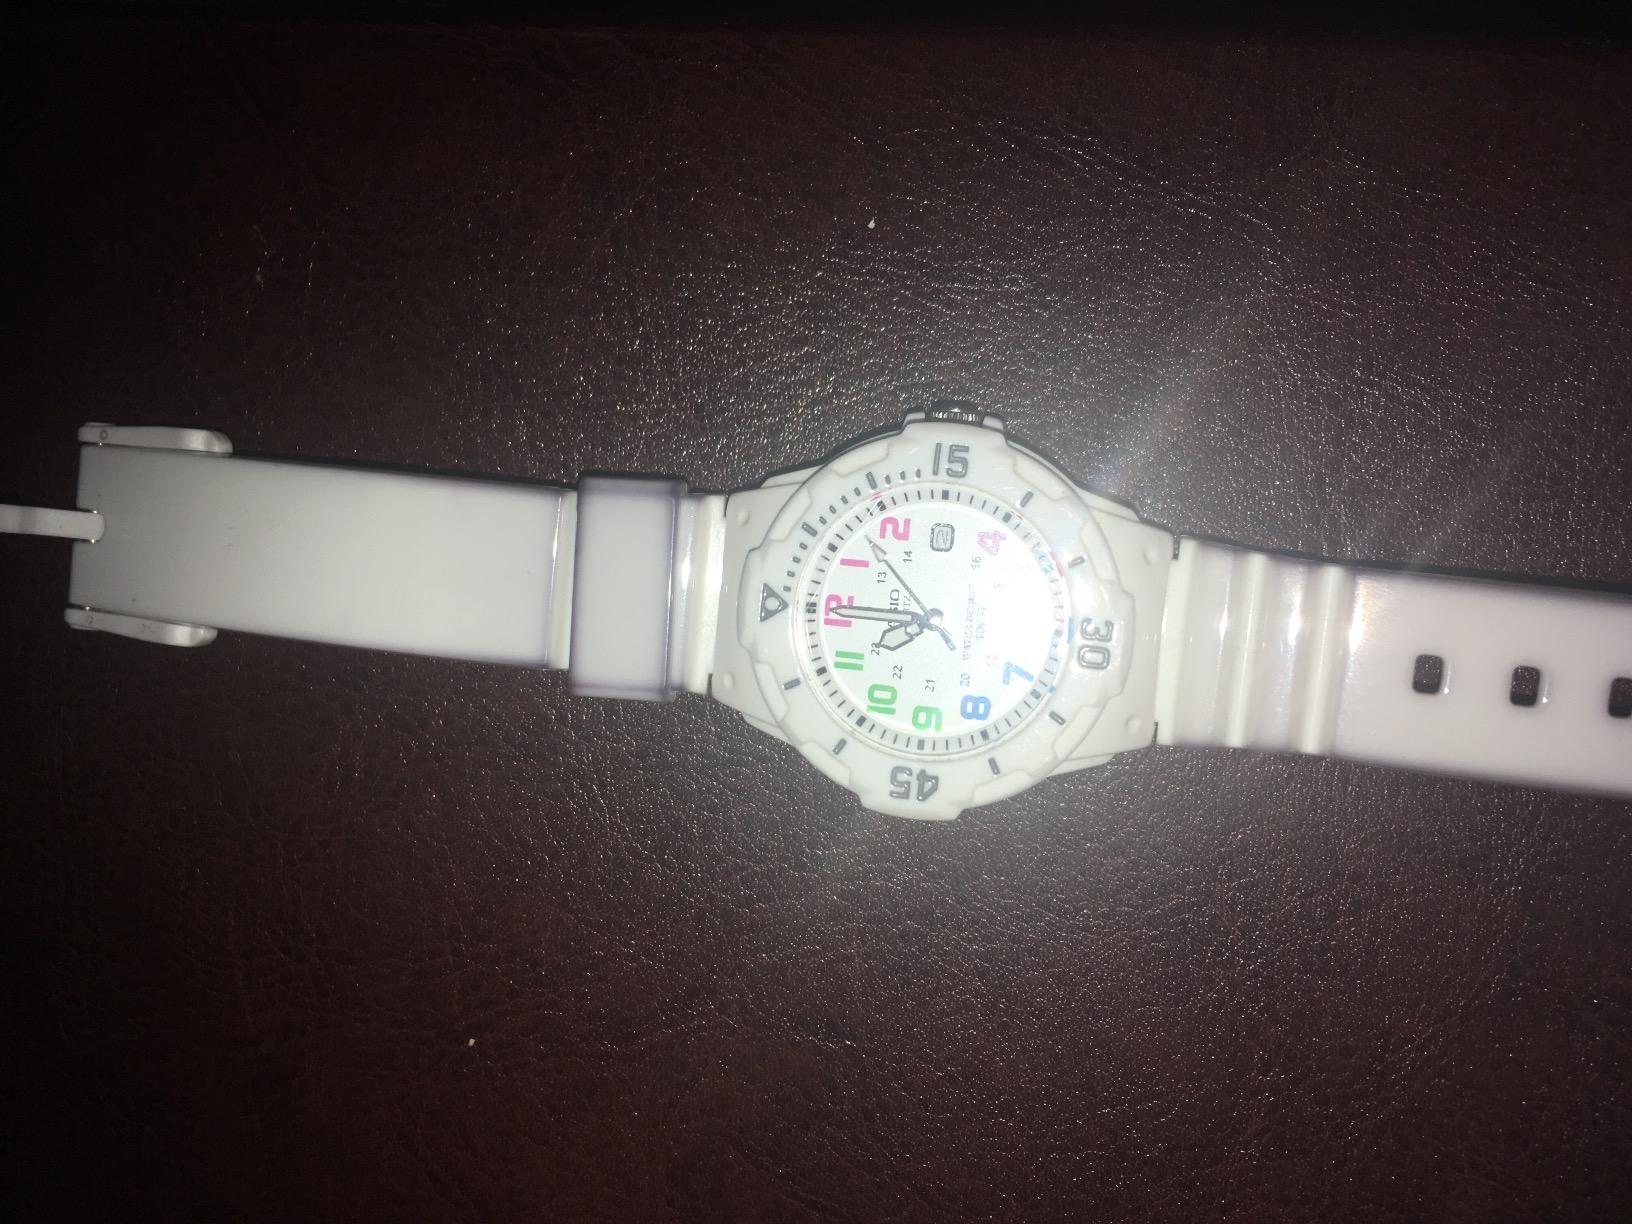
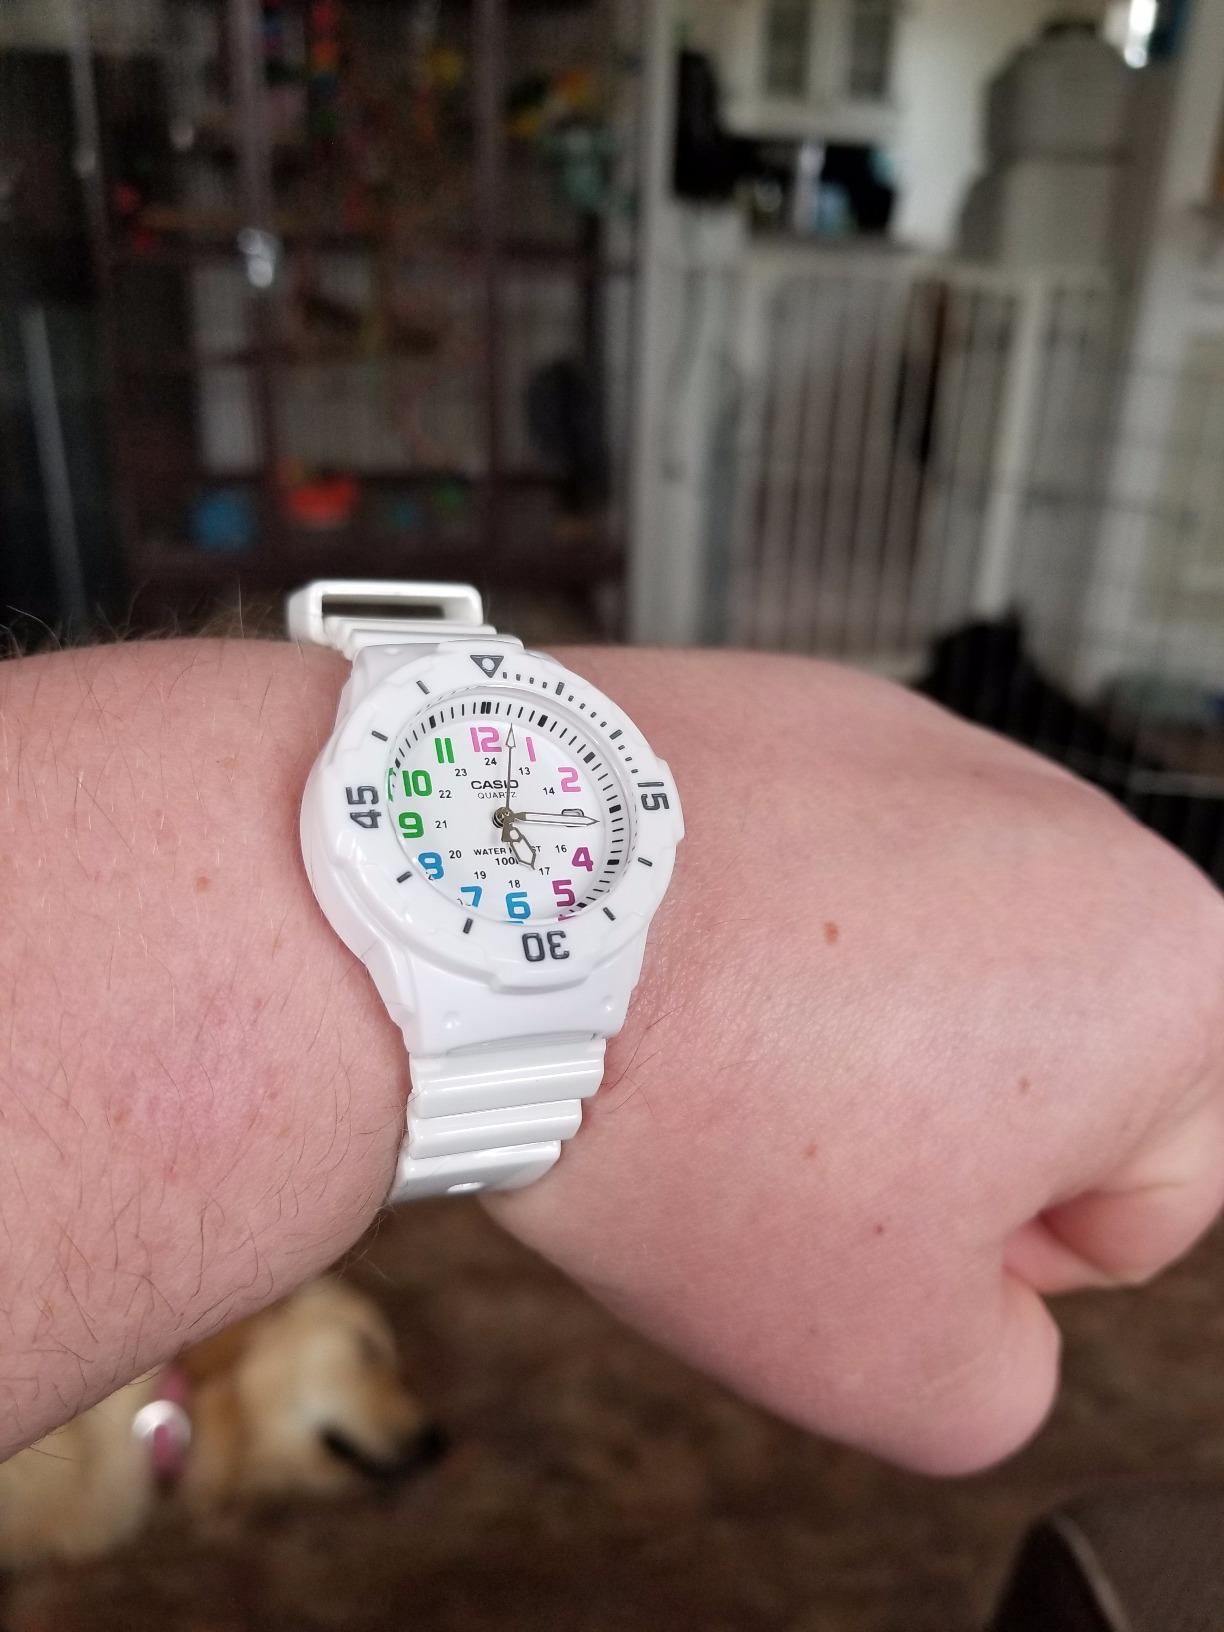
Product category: accessories_watch
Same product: yes